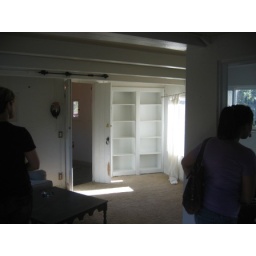
room at the top floor of the house (the shelves in this picture are the secret sliding ones)